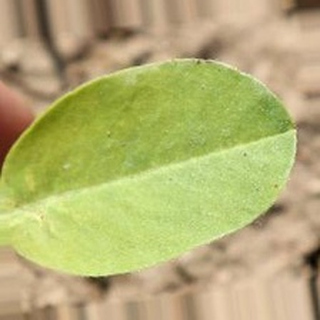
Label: groundnut_nutrition_deficiency